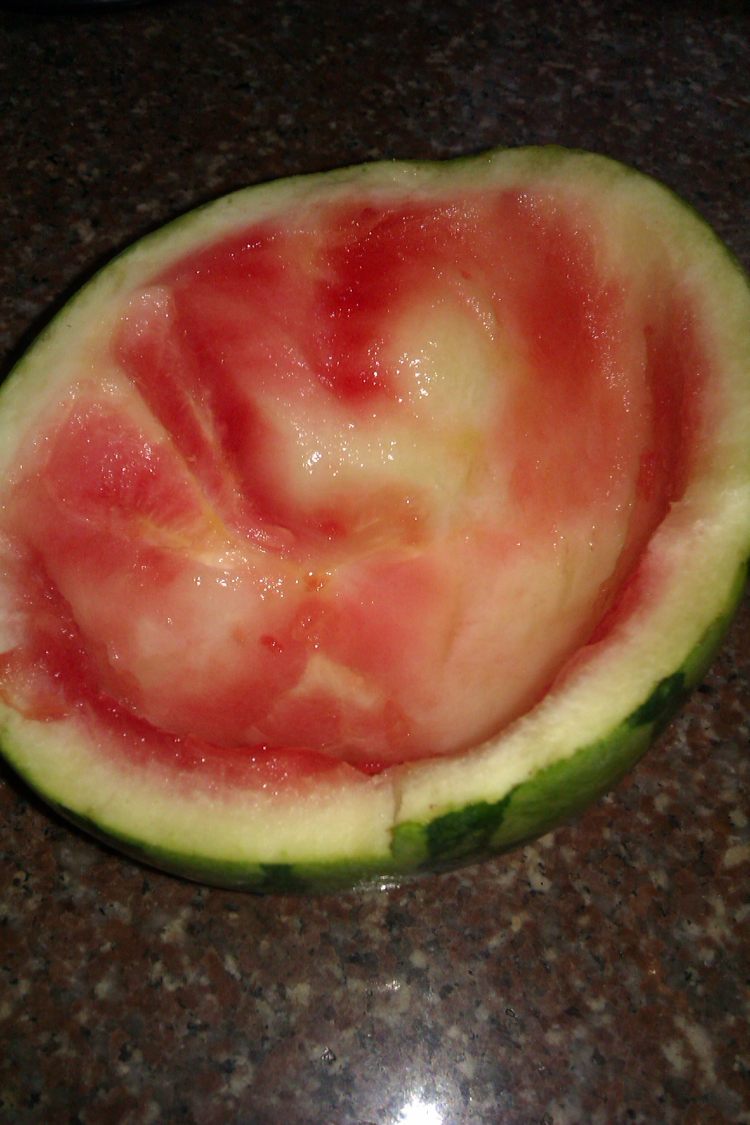
Label: trash